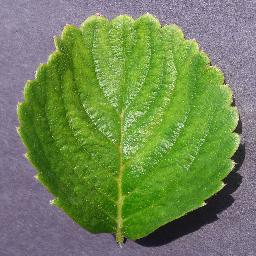
Label: Strawberry___healthy